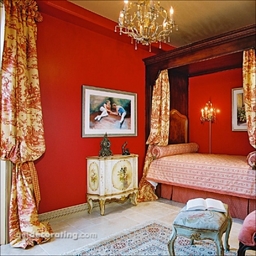
Room type: bedroom